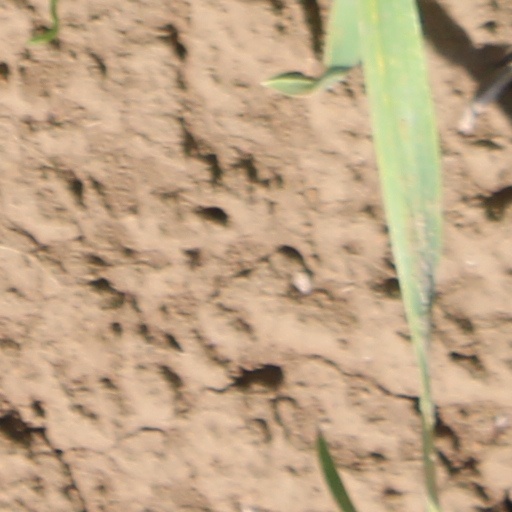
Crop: wheat